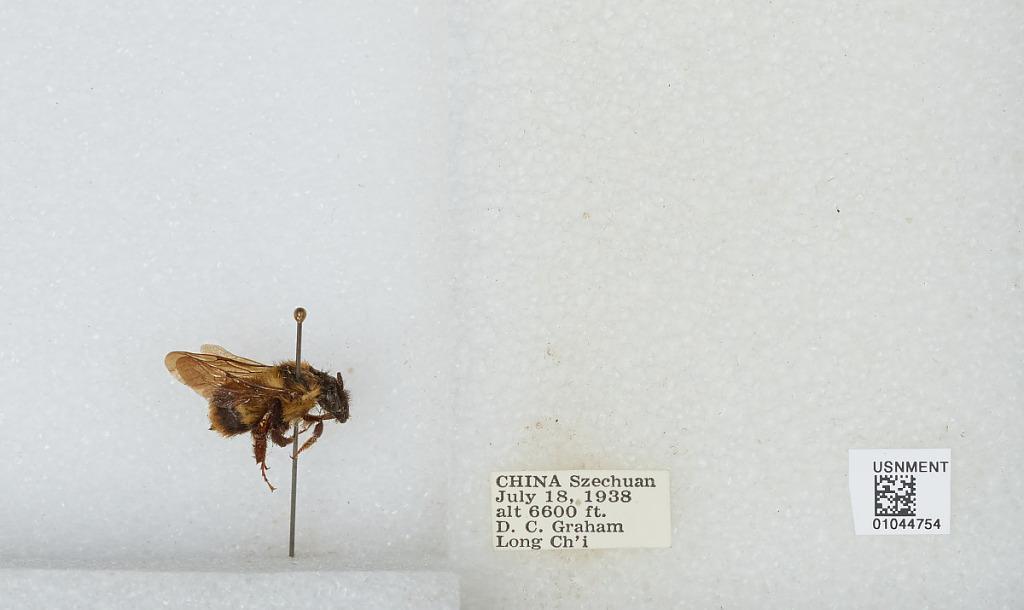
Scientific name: Bombus sp.
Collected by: D. Graham
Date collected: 1938-7-18
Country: China
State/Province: Sichuan
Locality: Long Ch'i